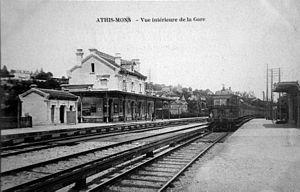
La gare d'Athis-Mons après le doublement des voies et le remplacement de l'ancien bâtiment par un nouveau suivant un modèle type de la compagnie du PO pour les gares construites ou reconstruites après le doublement de la ligne et son électrification par un troisième rail. Le train est à traction électrique.
La gare d'Athis-Mons est une gare ferroviaire française des lignes de Paris-Austerlitz à Bordeaux-Saint-Jean et de la Grande ceinture de Paris, située sur le territoire de la commune d'Athis-Mons, dans le département de l'Essonne en région Île-de-France.